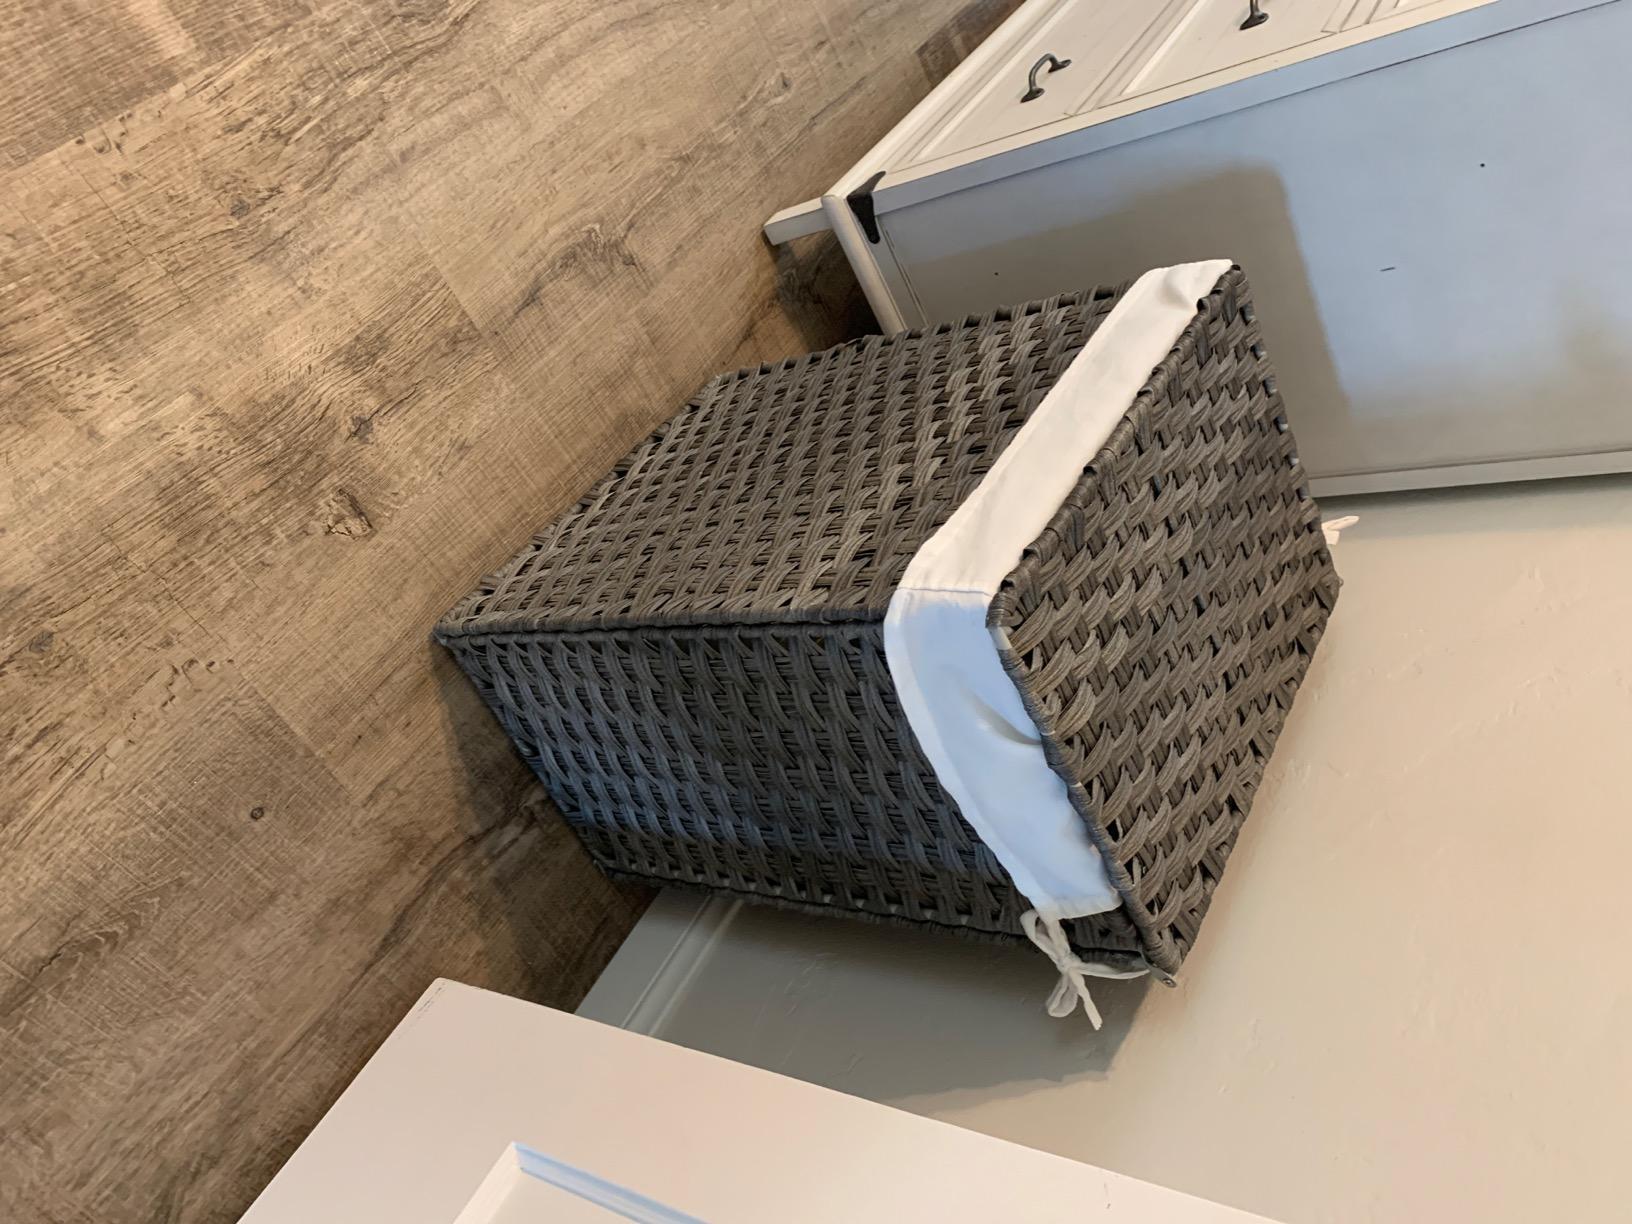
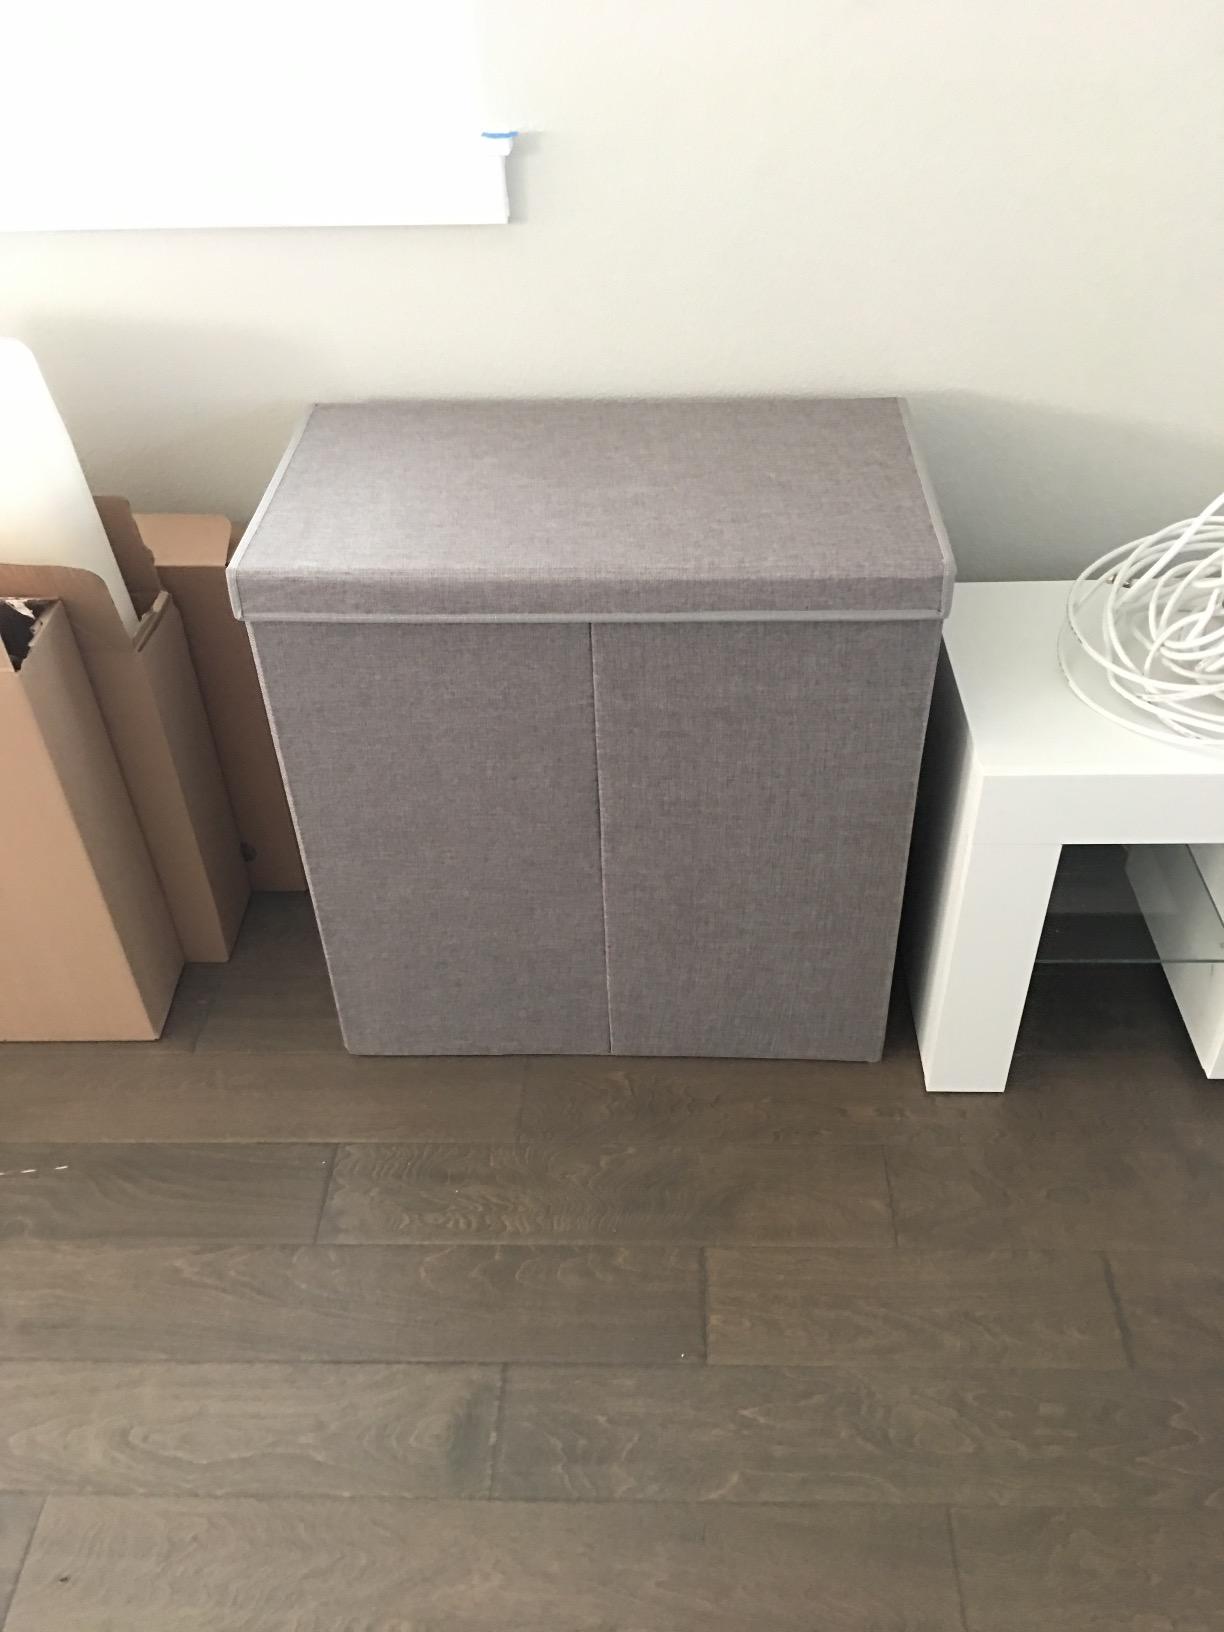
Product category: items_hamper
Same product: no